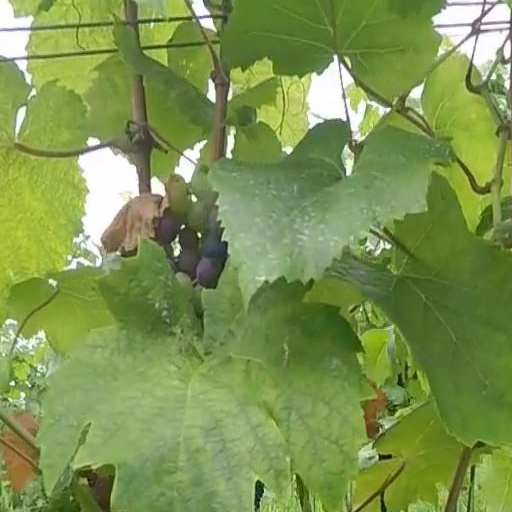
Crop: grape